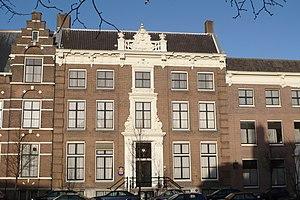
Avant la RéformeNote : Jusqu'au 1ᵉʳ janvier 2009, le diocèse était dénommé diocèse de Haarlem.Portrait